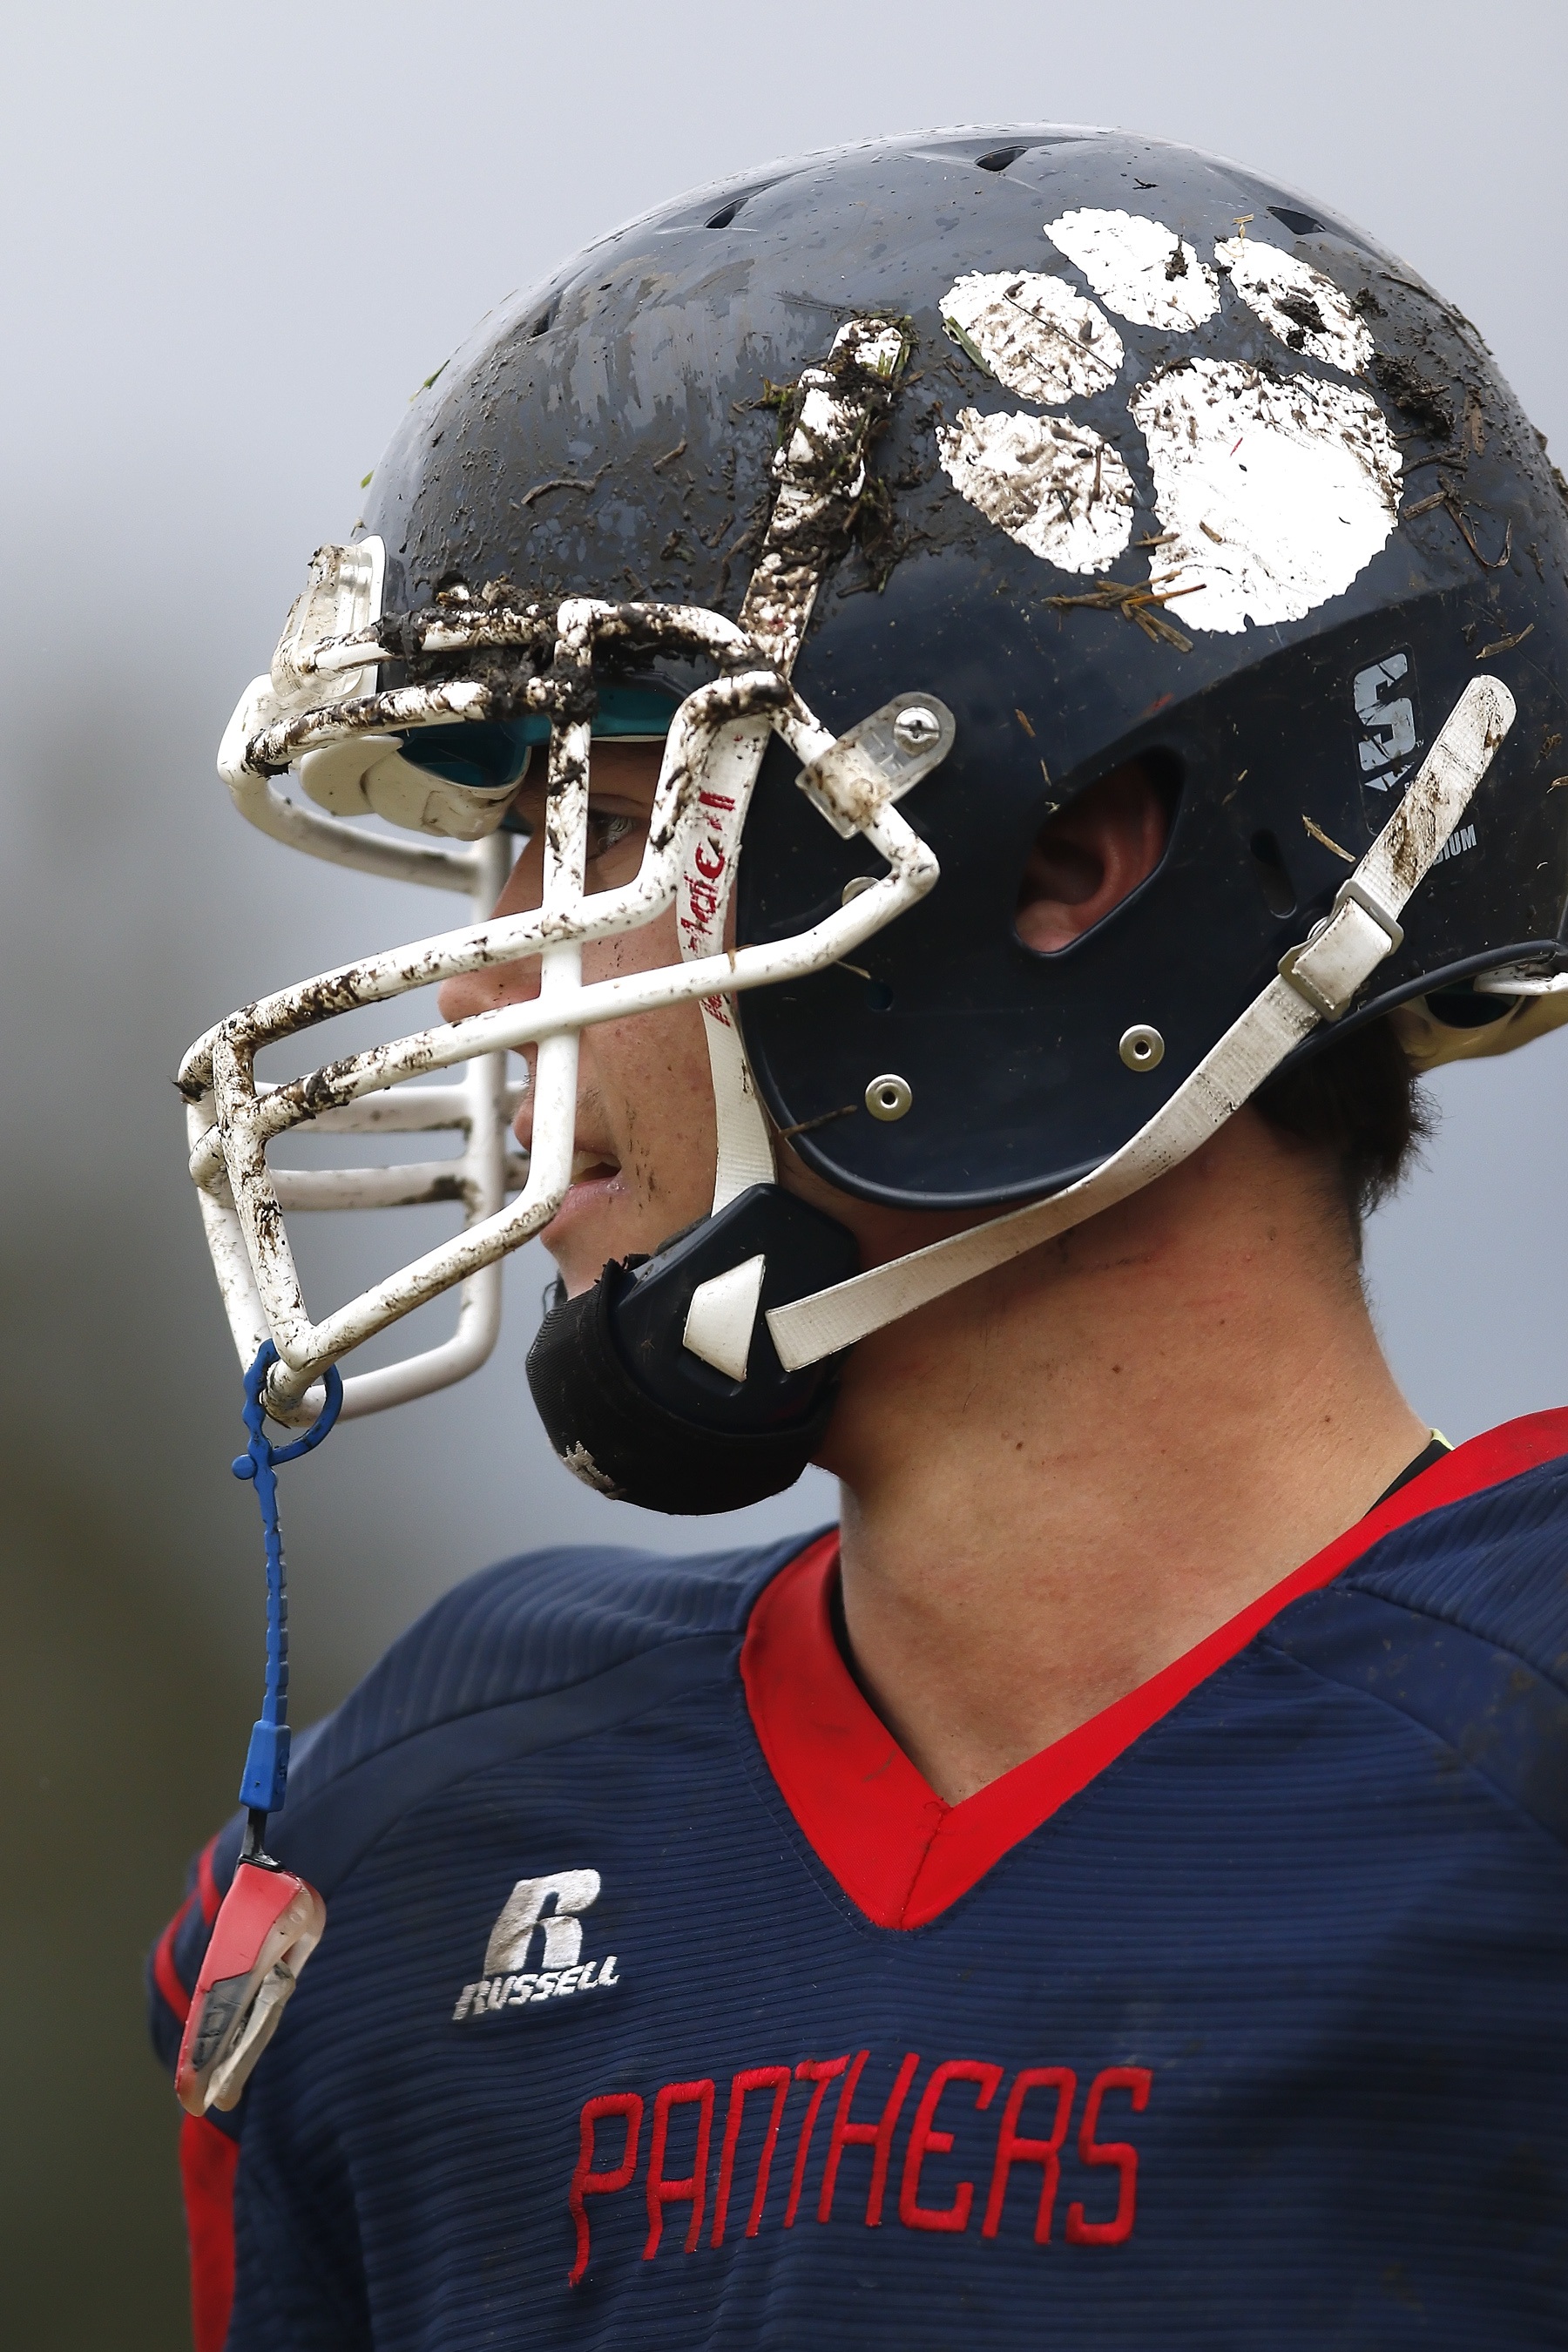
male, youth, mud, soccer, clothing, football, headgear, player, sports equipment, american football, sports, helmet, canada, canadian, costume, athlete, athletics, muddy, tough, football player, american football player, high school, face mask, quarterback, football helmet, personal protective equipment, football equipment and supplies, protective equipment in gridiron football, hockey protective equipment, goaltender mask, protective gear in sports